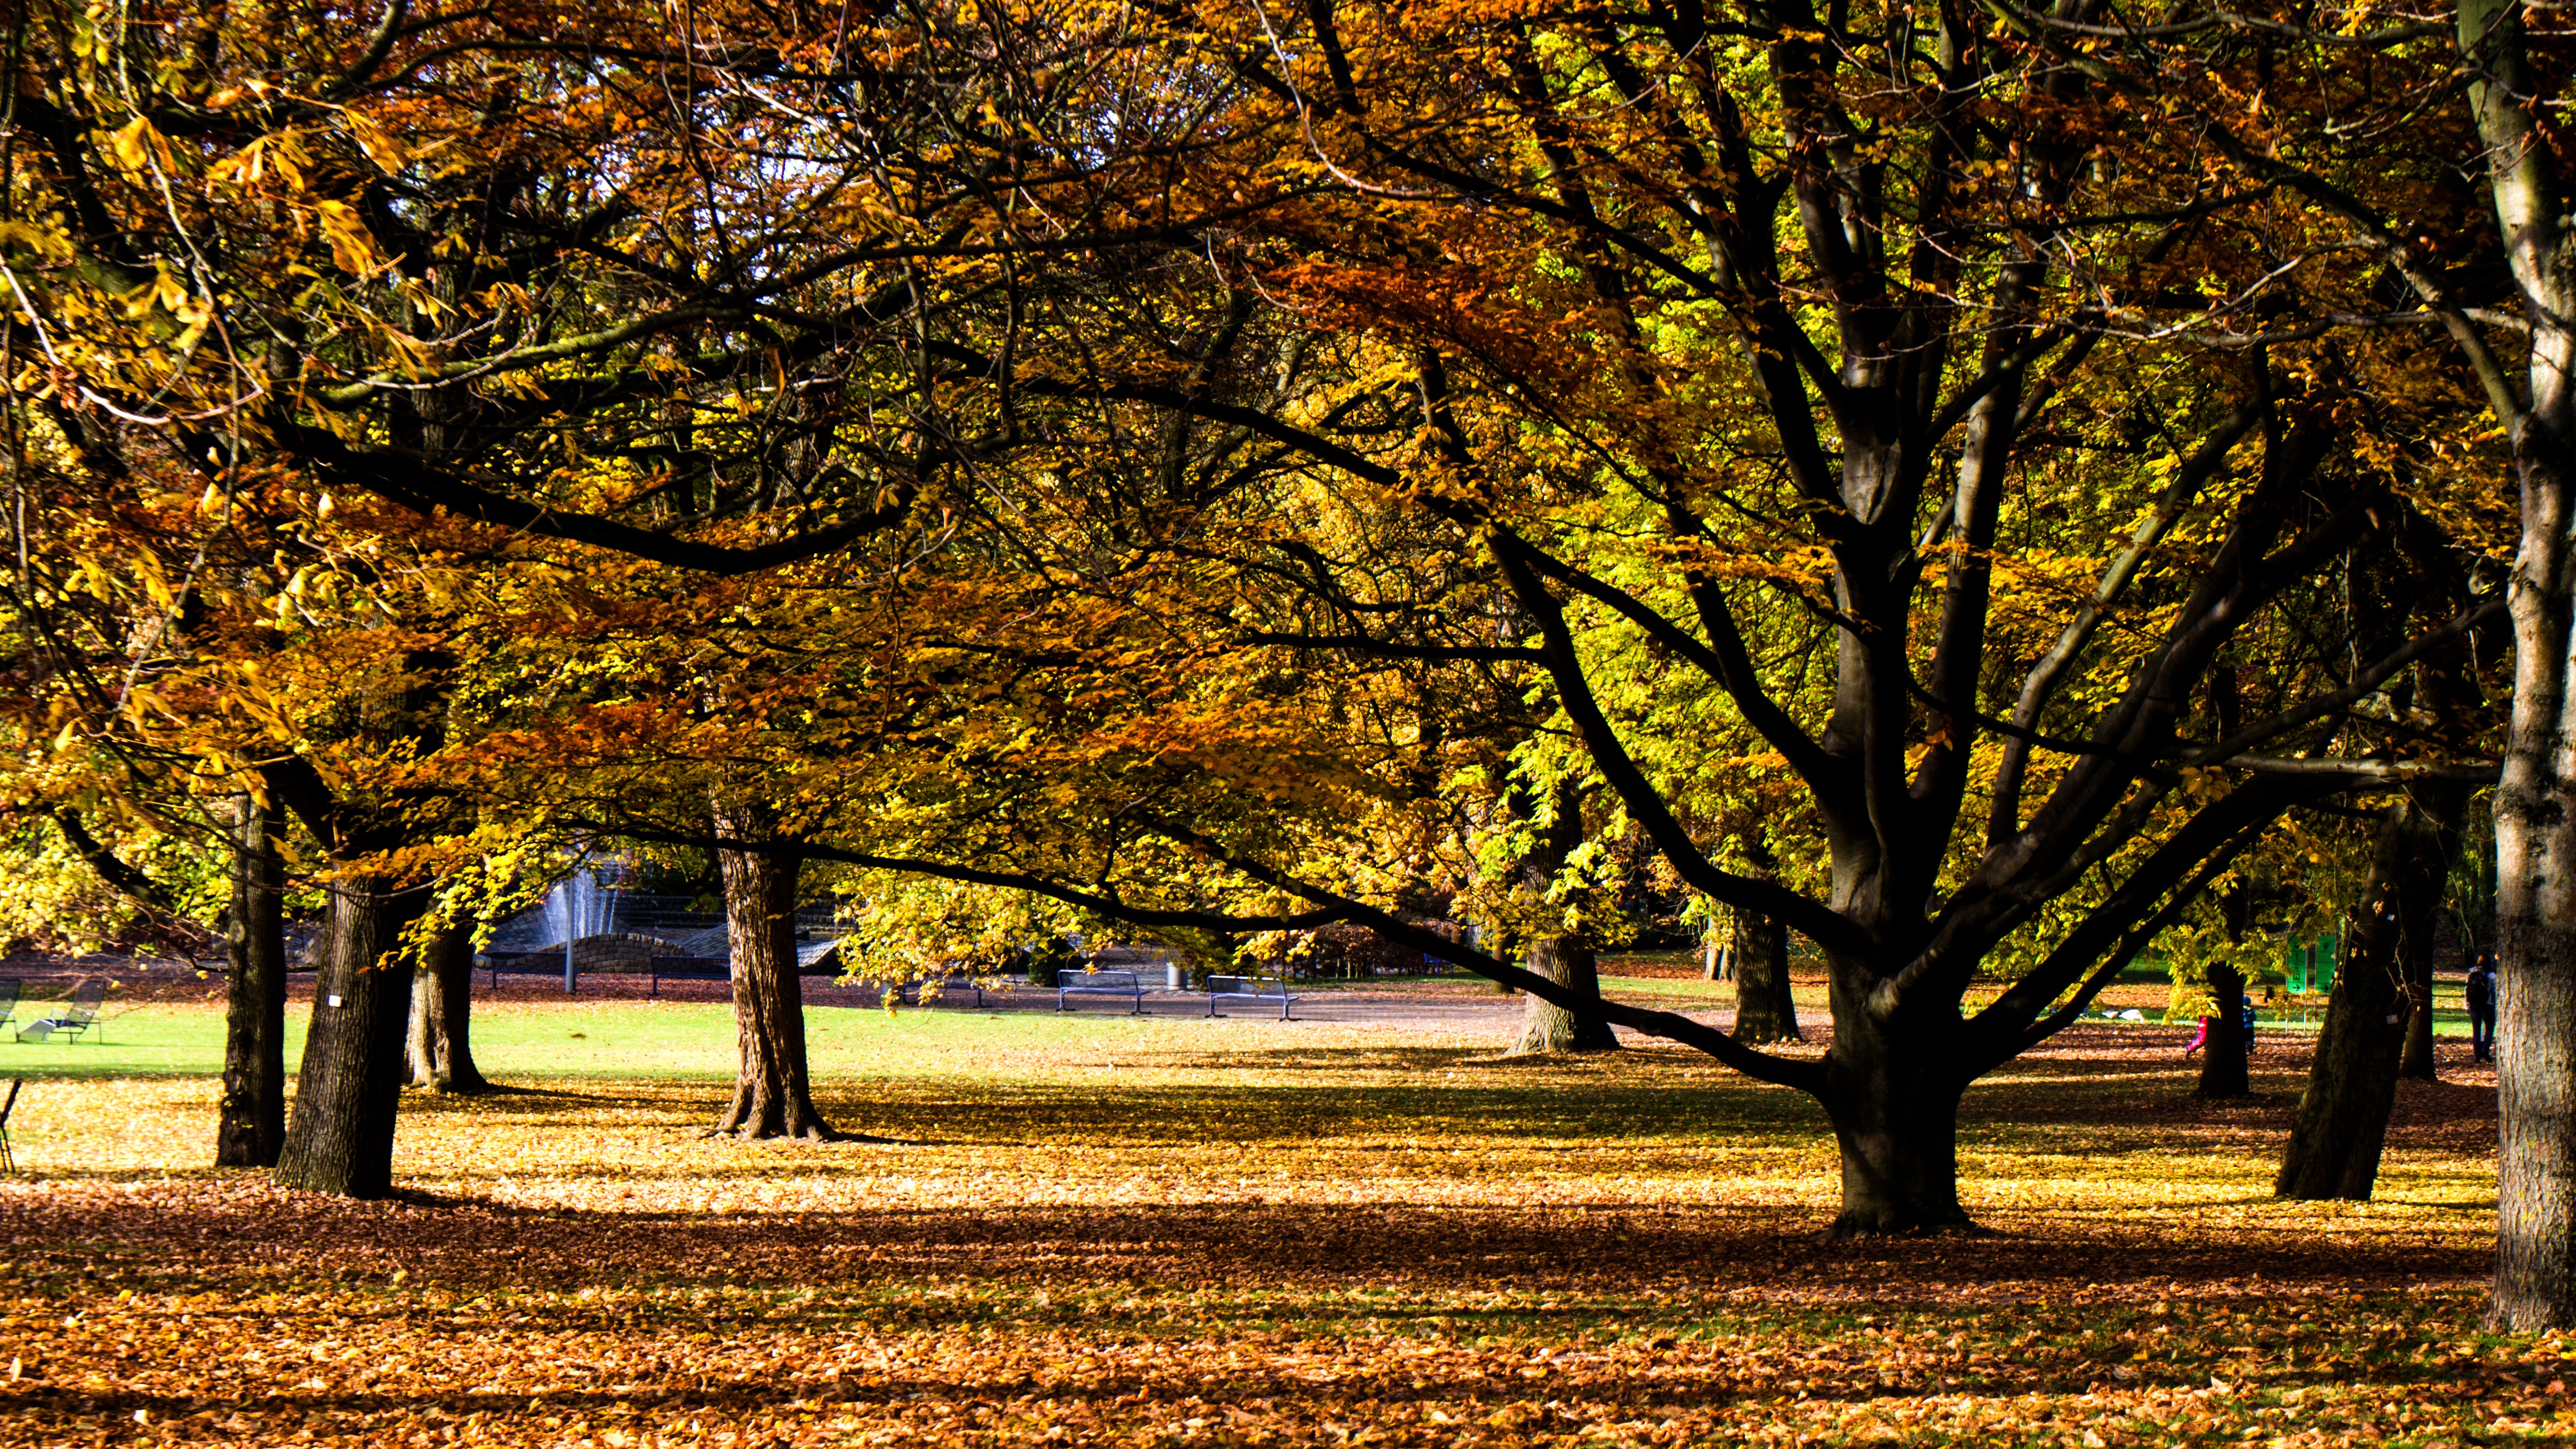
landscape, tree, nature, forest, branch, plant, sunlight, morning, leaf, evening, autumn, park, season, autumn mood, emerge, leaves, deciduous, grove, woodland, fall color, autumn forest, back light, colorful leaves, woody plant